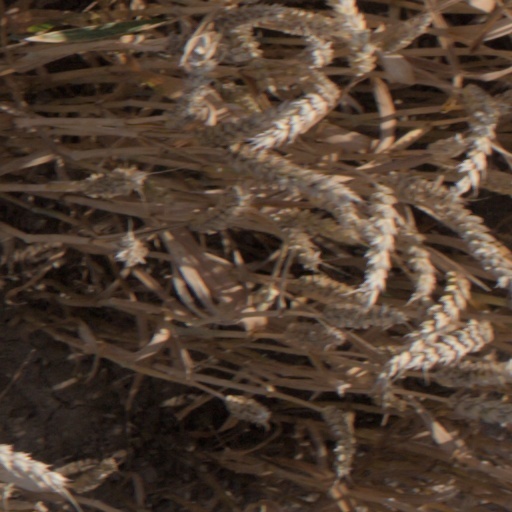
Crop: wheat